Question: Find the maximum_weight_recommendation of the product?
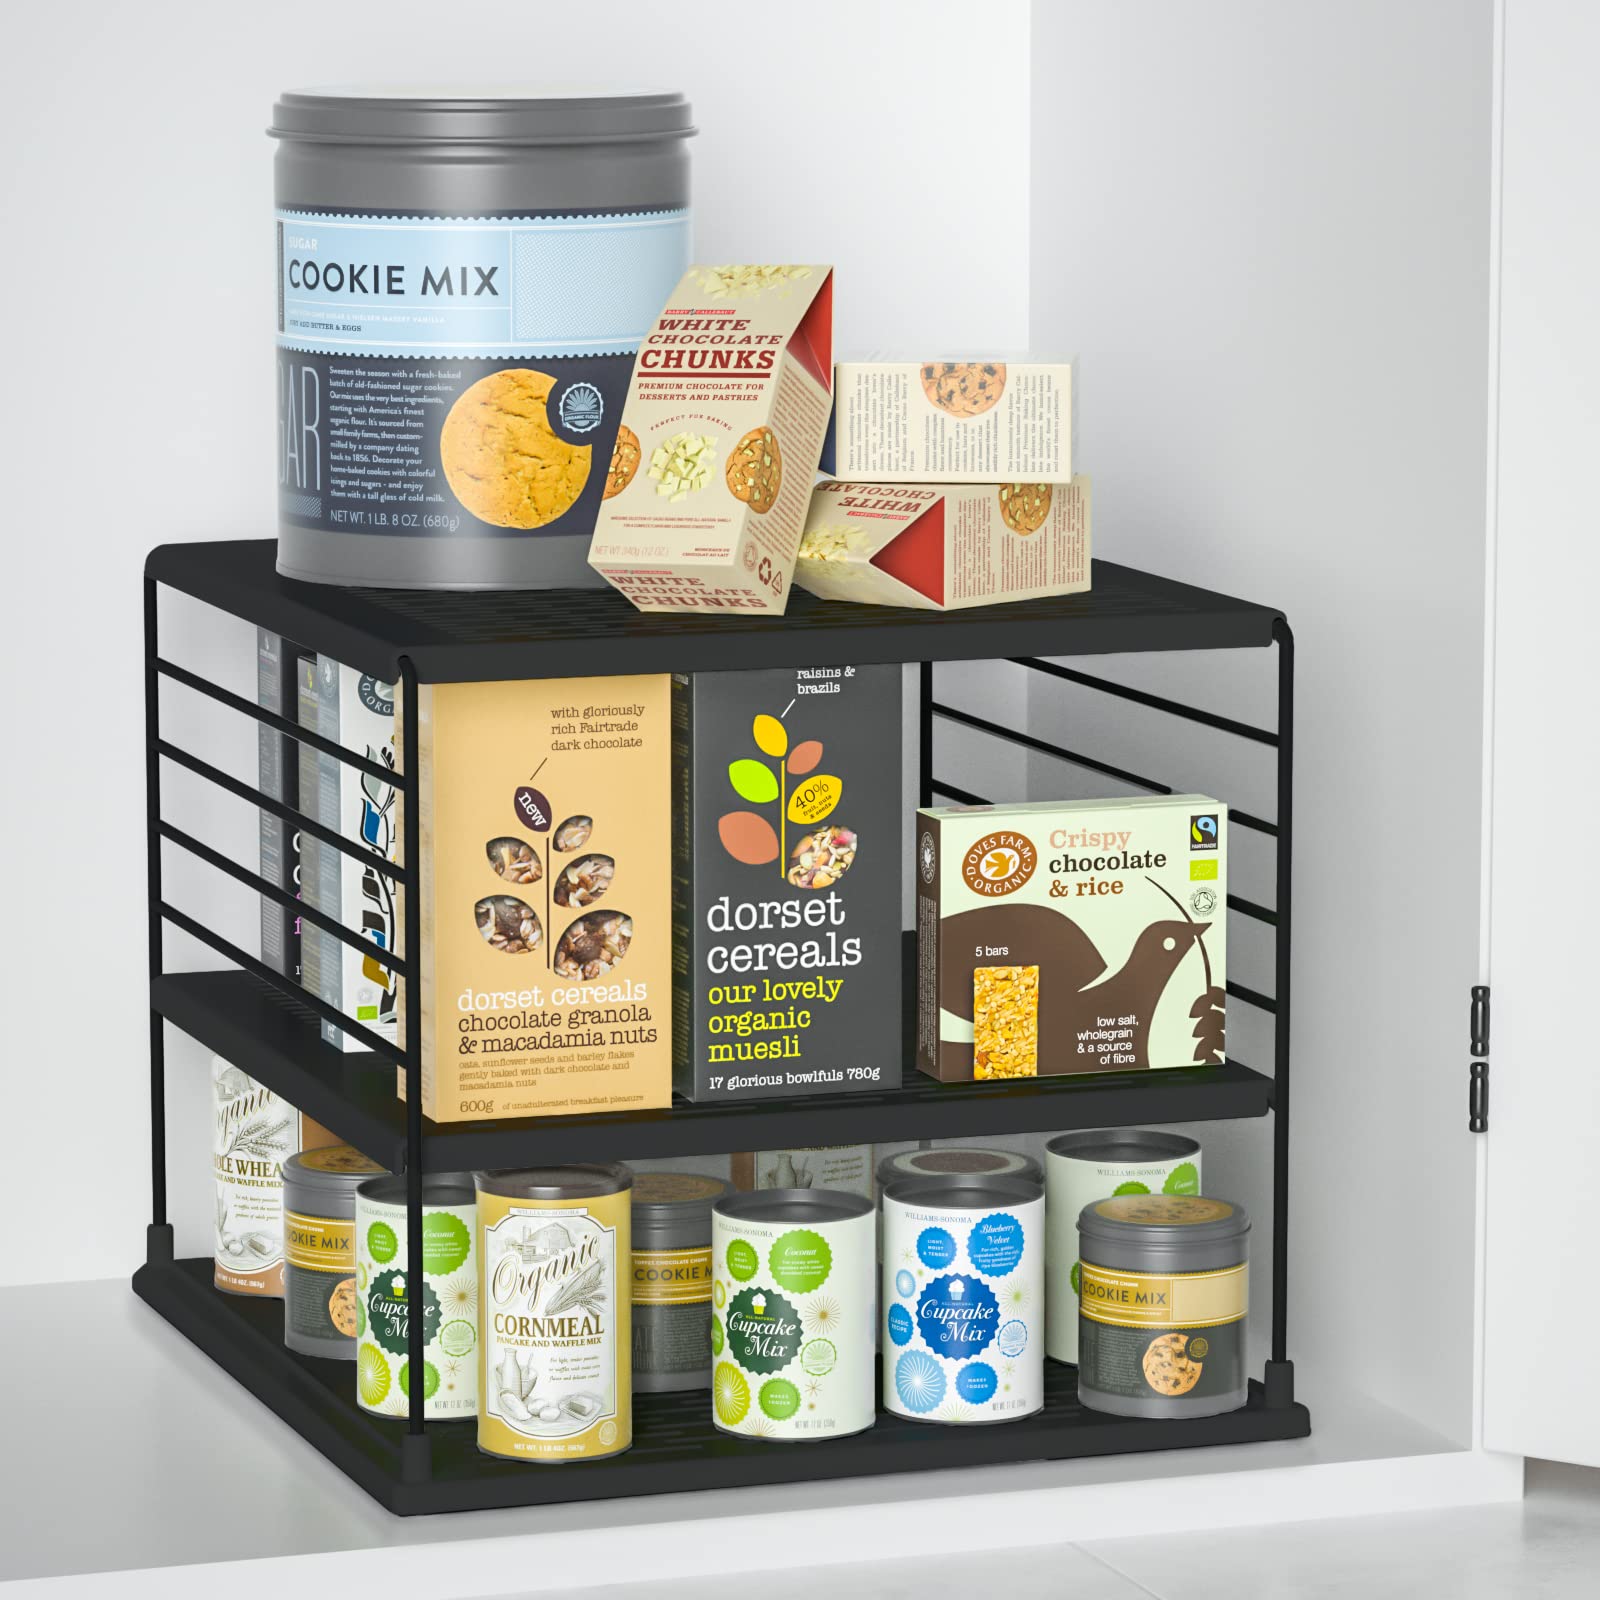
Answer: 680.0 gram